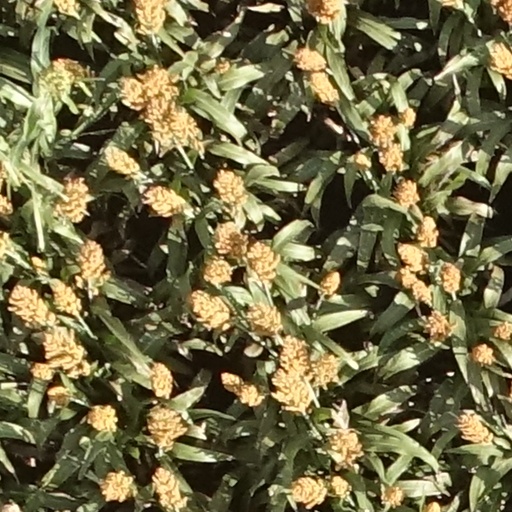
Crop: sorghum